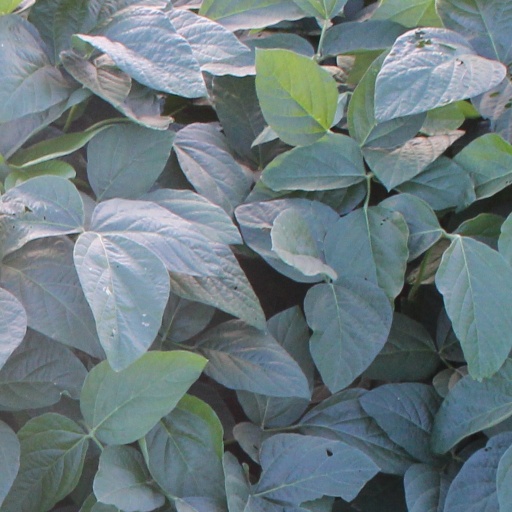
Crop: soybean